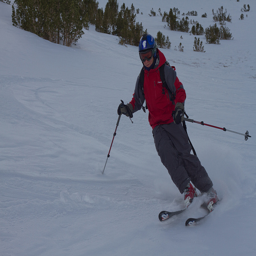
a skier is wearing a red jacket going down a hill
Skier with a red coat gliding down the side of a hill.
A skier skiing down a slope in winter.
A man turning a corner while he is skiing.
A person skiing down the slopes in a wintry setting.